12-inch MacBook

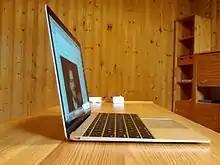
A side view of the MacBook

Externally, the MacBook follows the design of the MacBook Air with a tapered aluminum enclosure. It has a flush screen with black bezels similar to the MacBook Pro. The Apple logo on the rear of the display is glossy and opaque, rather than backlit and white as seen on every Apple notebook since the 1999 PowerBook G3 and 2001 iBook.